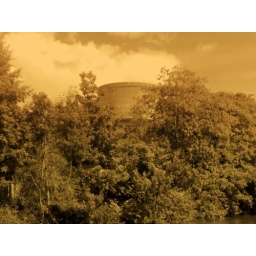
A water tower taken at the end of my road in reading